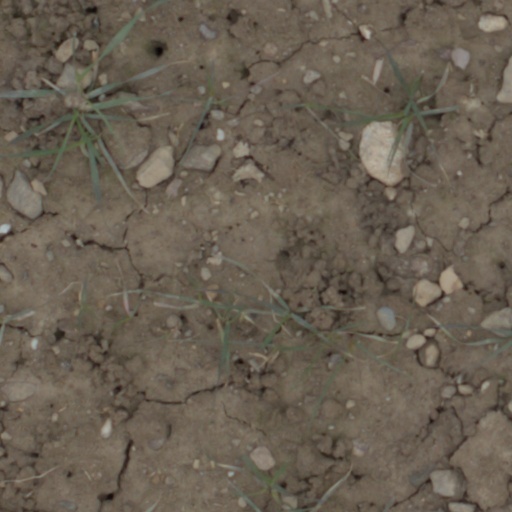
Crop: wheat